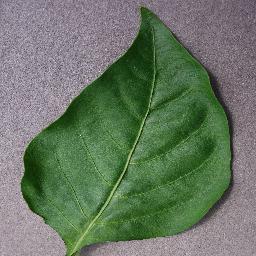
Label: Pepper,_bell___healthy